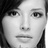
Emotion: neutral